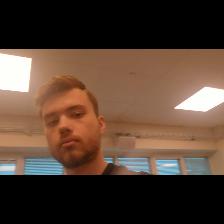
Label: Human